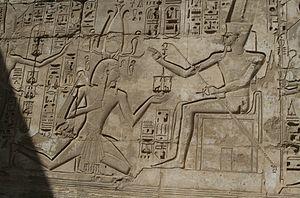
Dans l'Égypte antique, la fête-Sed était la fête de jubilé célébrée traditionnellement à partir de la trentième année de règne d'un pharaon. Elle fait partie de la tradition pharaonique qui débuta avec les premières dynasties et perdurera au moins jusqu'à la XXIIᵉ dynastie.